Sansa Stark

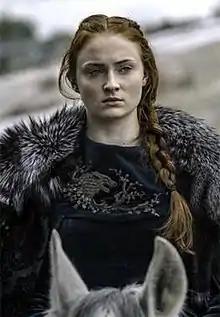
Sophie Turner as Sansa Stark in the HBO adaptation Game of Thrones

Sansa Stark, later Alayne Stone, is a fictional character in the "A Song of Ice and Fire" series of epic fantasy novels by American author George R. R. Martin. Introduced in "A Game of Thrones" (1996), Sansa is the eldest daughter and second child of Lord Eddard Stark and his wife, Lady Catelyn Stark. She subsequently appeared in the following three novels: "A Clash of Kings" (1998), "A Storm of Swords" (2000), and "A Feast for Crows" (2005). While absent from the fifth novel, "A Dance with Dragons", Sansa will return in the forthcoming book, "The Winds of Winter".